Correction tape

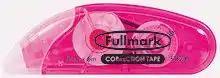
Model B in Pink

Correction tape is an alternative to correction fluid used to correct mistakes during typing, or, in some forms, handwriting. One side of the tape, which is placed against the area to cover, is coated in a white, opaque masking material. Pressure applied to the other side of the tape transfers this material to the paper. Unlike correction fluid, the covered area can be written on it immediately after applying. As it is solid, correction tape is not subject to misuse as an inhalant, unlike most correction fluids.